Michel Vaarten

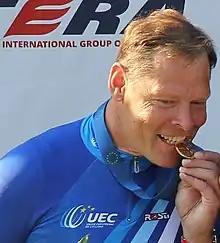
Vaarten in 2015

Michel Vaarten (born 17 January 1957) is a retired track cyclist and road bicycle racer from Belgium. He represented Belgium at the 1976 Summer Olympics in Montreal, Quebec, Canada, where he won silver medal in the 1.000m time trial behind East Germany's Klaus-Jürgen Grünke. Vaarten was a professional from 1979 to 1992. He won 12 national titles, one European title and one world title, mainly in track cycling. Vaarten is currently piloting a Derny bike in many Six Day Cycling events around Europe.